Patiya Government College

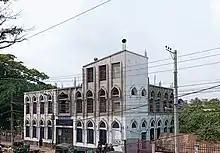
Patiya Government College Jame Mosque

Patiya College was founded in 1962. In 1978, the college received a donation of two and a half acres of land from Patiya Adarsha High School. The college was nationalized in 1980, becoming Patiya Government College. It is affiliated to National University.